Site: brandenburg
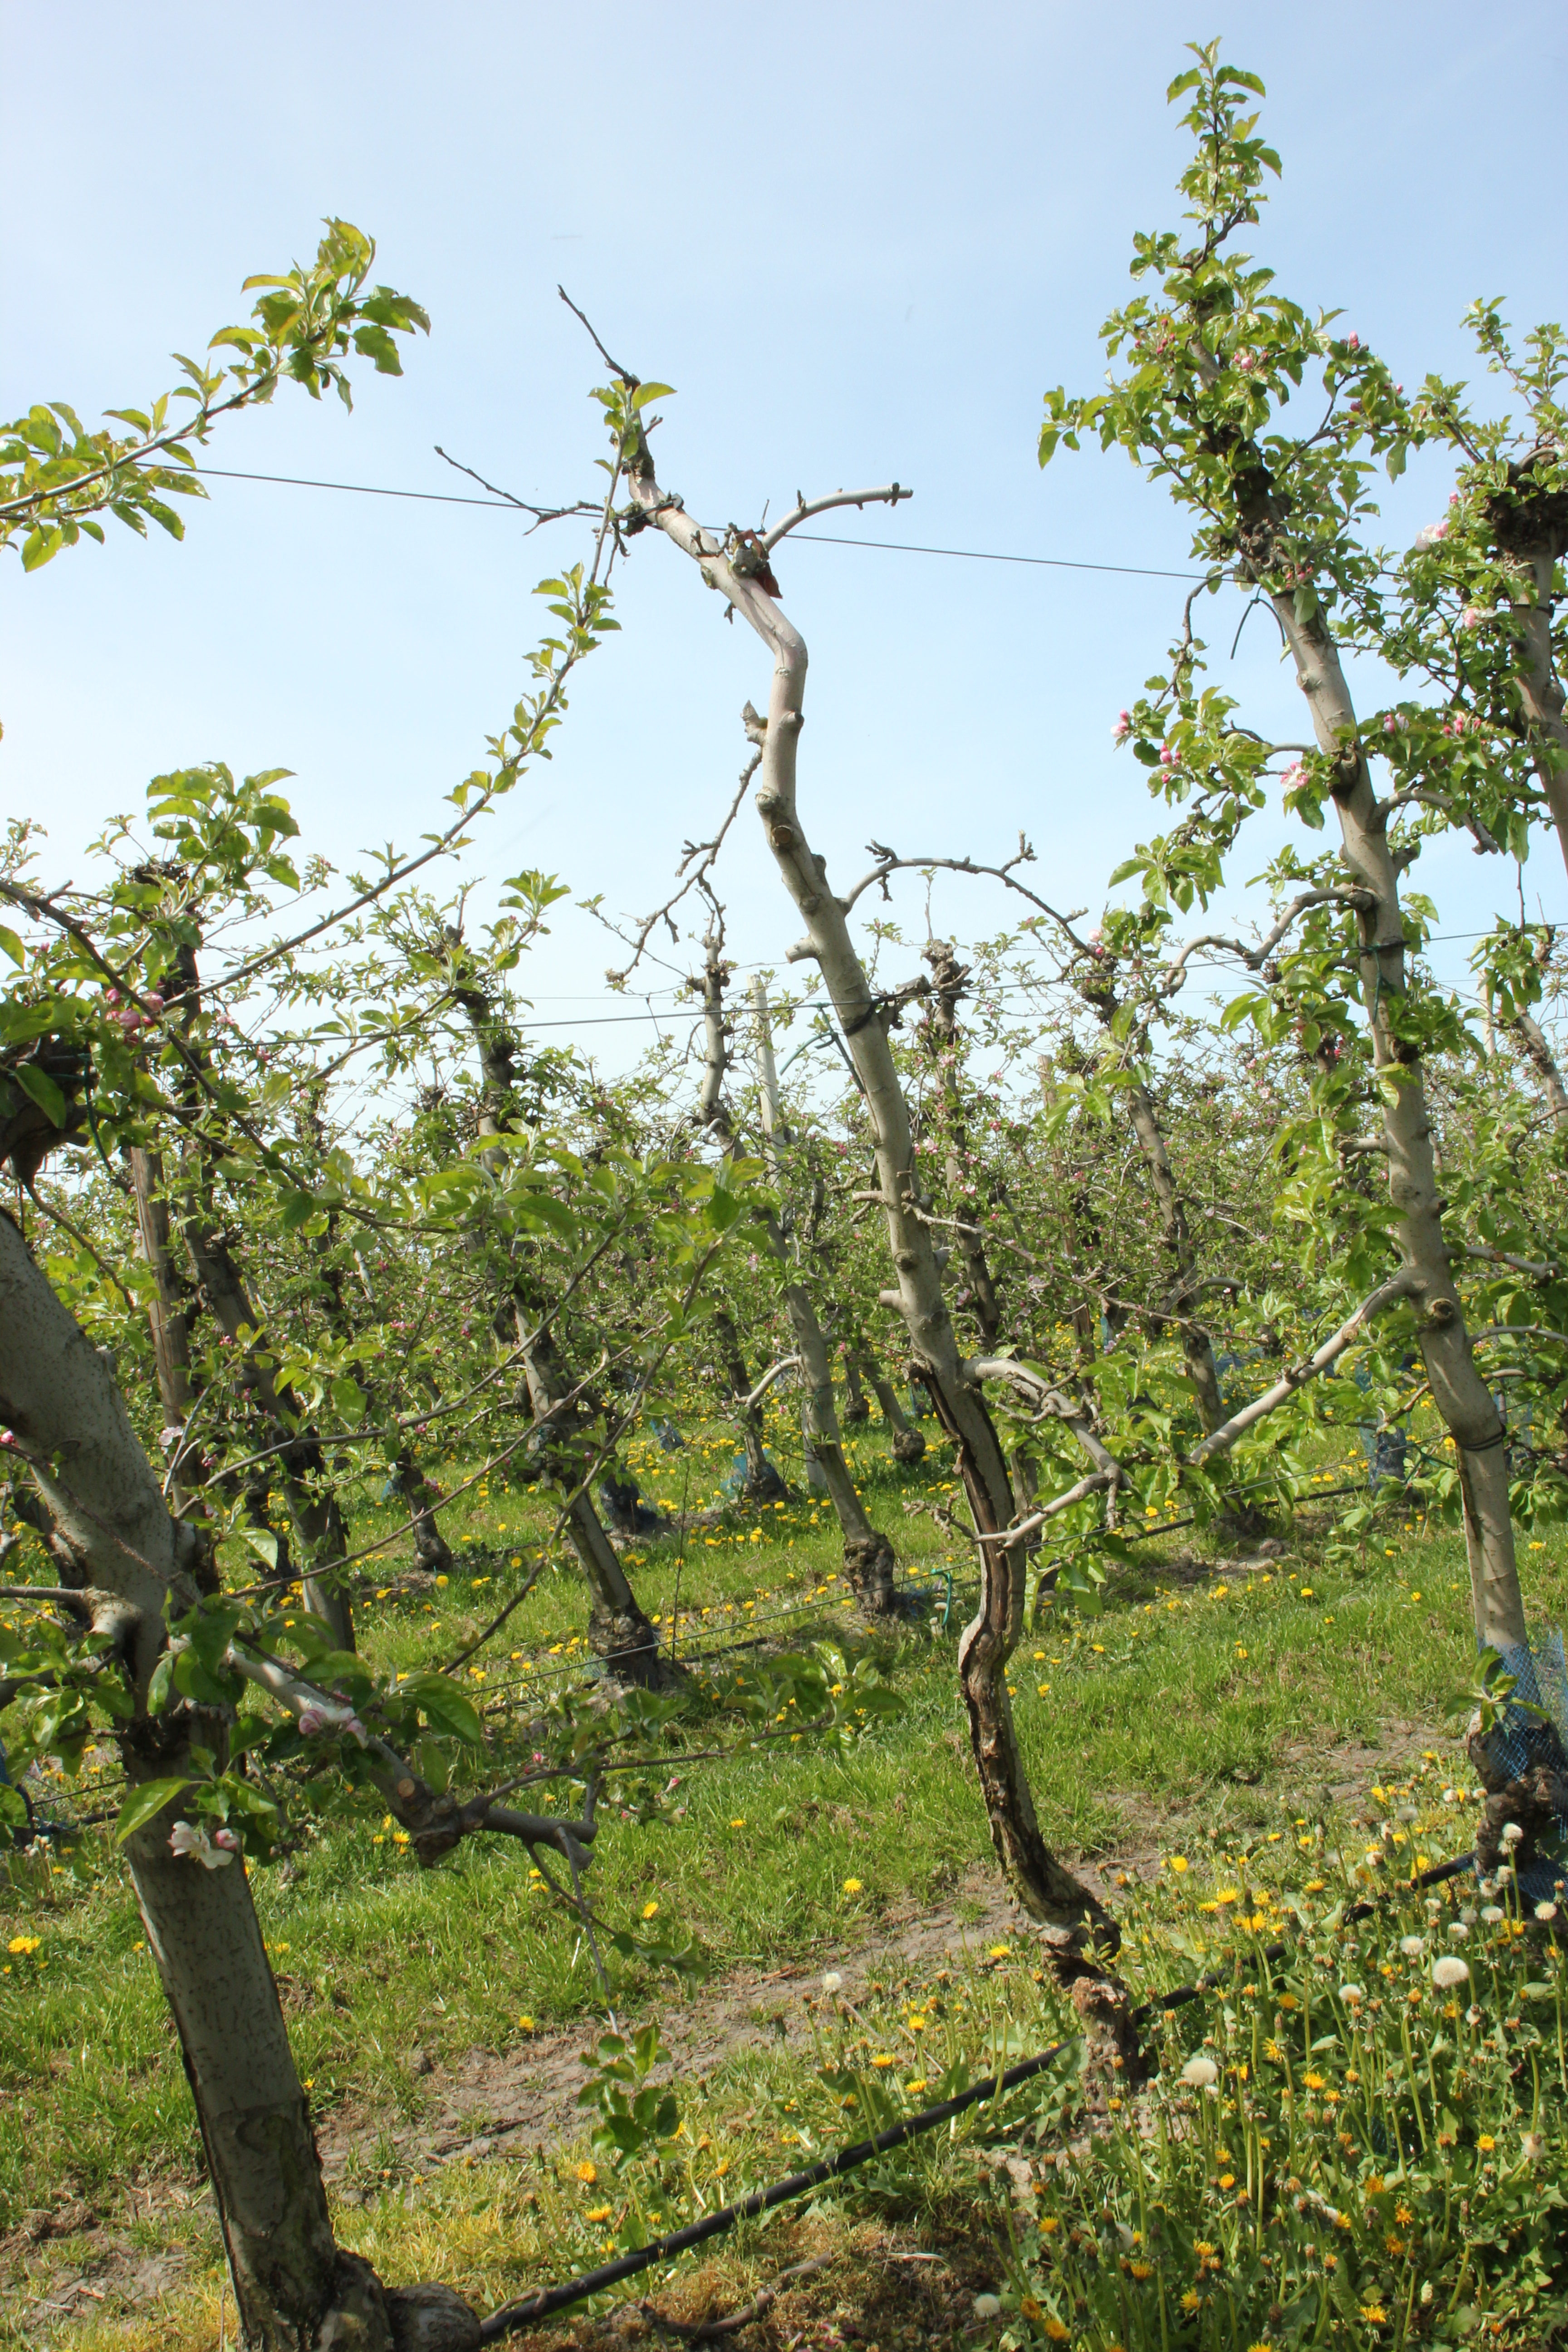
Growth stage (BBCH 60): Flowering